Georgemas Junction railway station

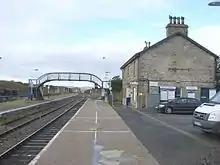
Georgemas Junction station in 2007, before removal of the footbridge and second platform in connection with provision of a new freight handling facility

The station was built by the Sutherland and Caithness Railway (S&CR). The station buildings were designed by Murdoch Paterson and it opened on 28 July 1874 and on that date the Highland Railway absorbed the S&CR and operated the newly completed line from Helmsdale to Thurso and Wick. A wrought-iron turntable of diameter built by the Railway Steel and Plant Company of Manchester was installed at the station.